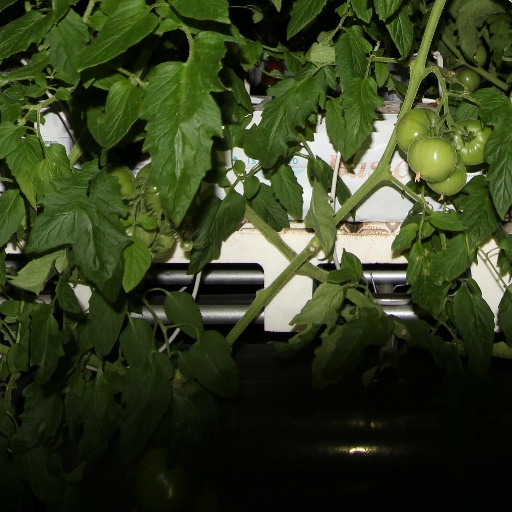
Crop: tomato